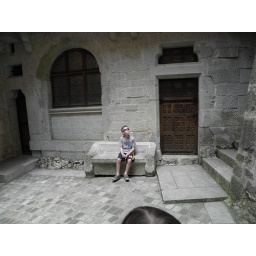
The inner courtyard, by the kitchen door